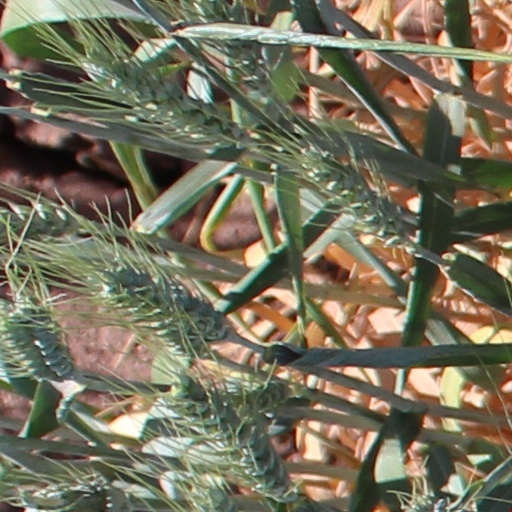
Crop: wheat